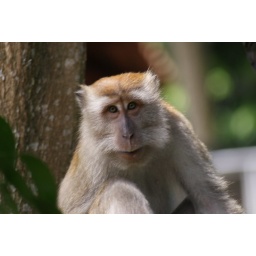
monkey in kl bird park